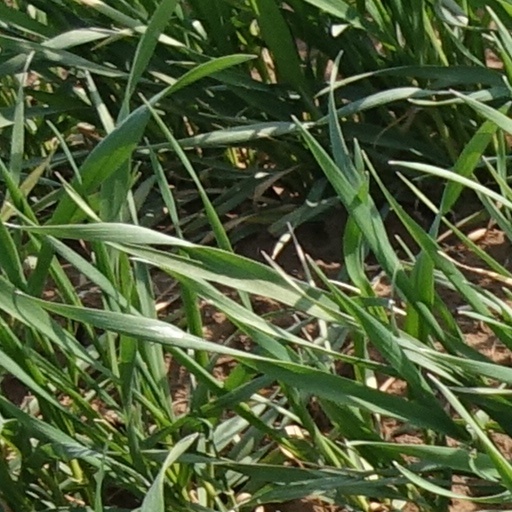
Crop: wheat